BAP Unión

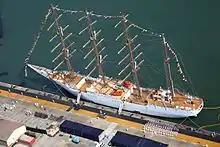
Commissioning ceremony

While the ship was under construction, the Peruvian government arranged training for the future "Unión"s crew with the help of an instructor from the Spanish Navy and by sending personnel to serve on training ships of other countries, such as the Mexican sailing ship . Also, a Peruvian delegation was sent to take part in maintenance and repair works on Colombian sailing ship .